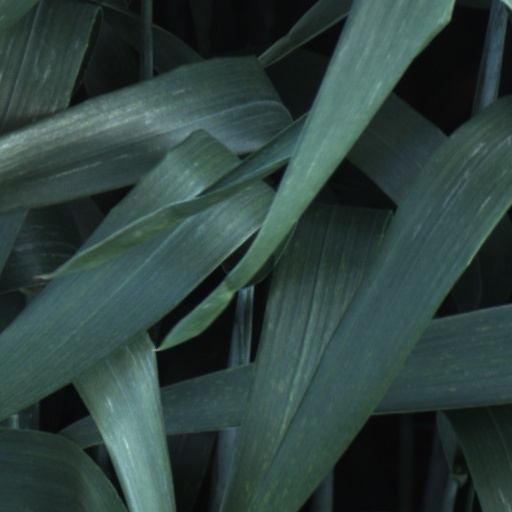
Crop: wheat